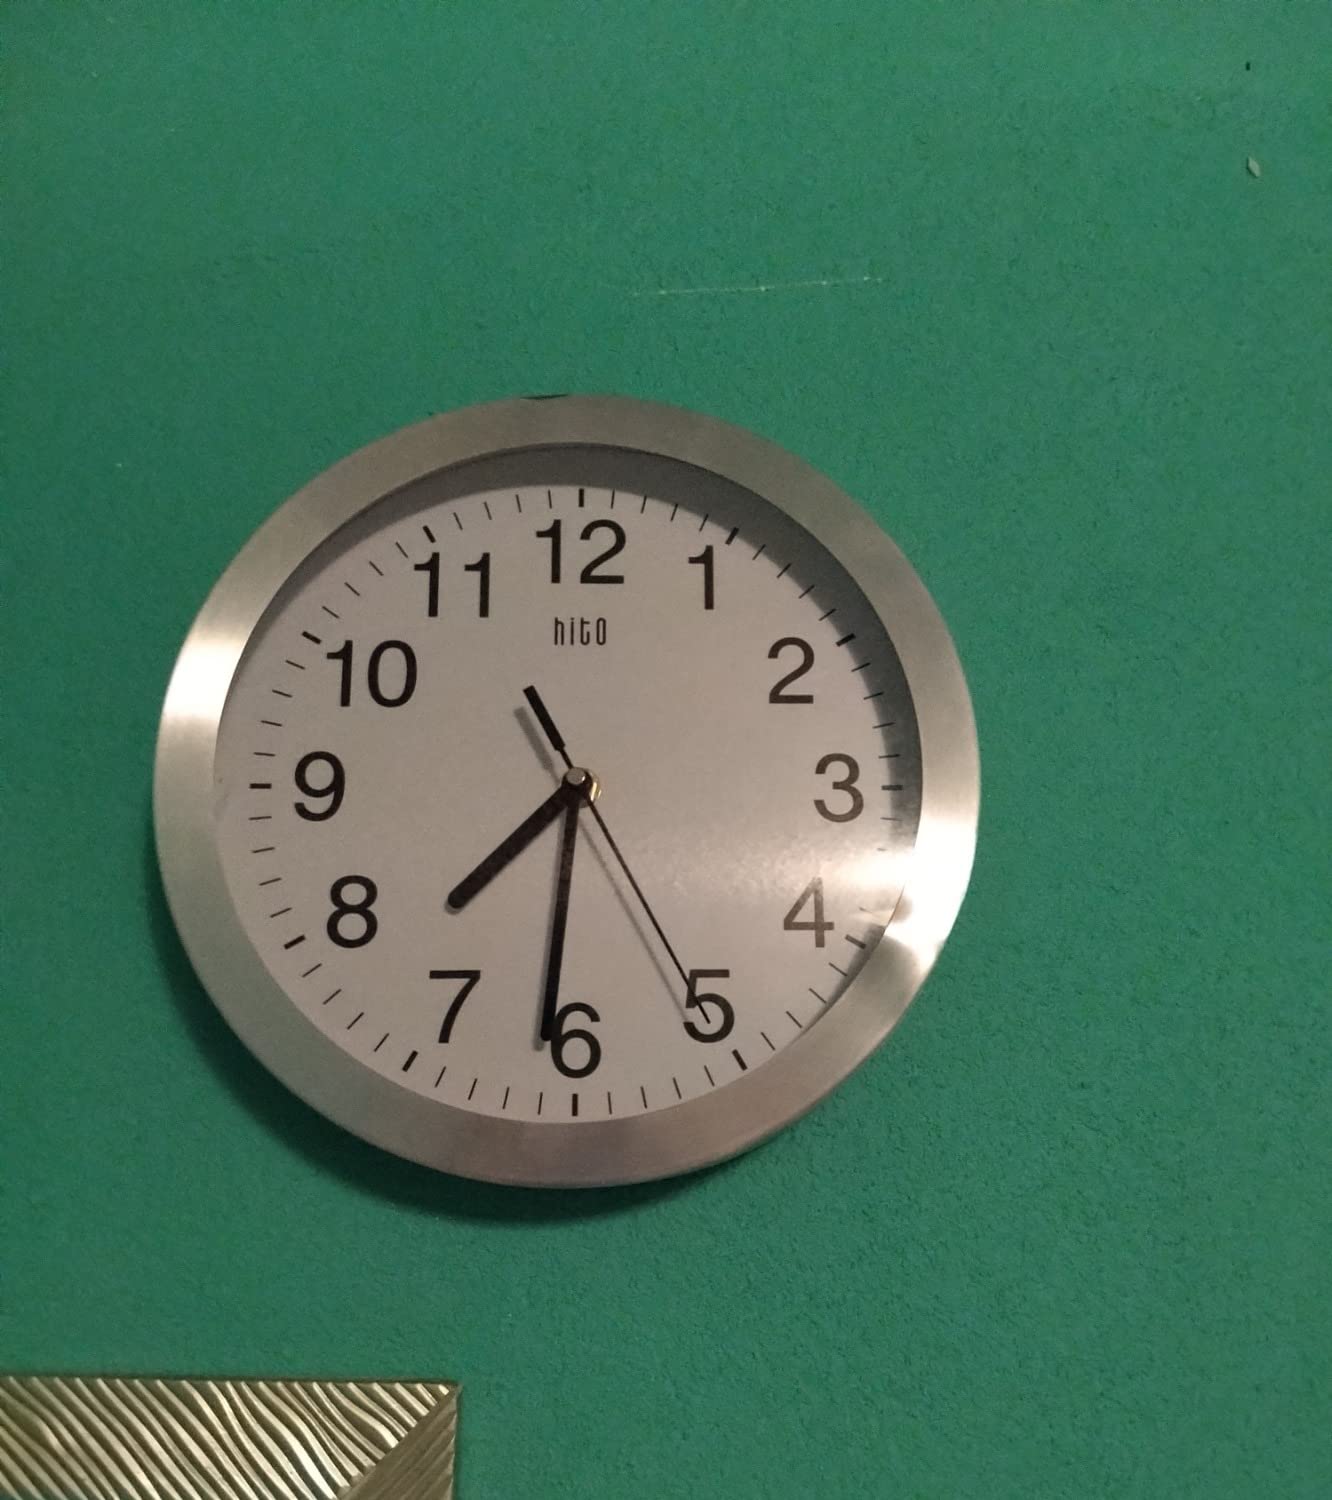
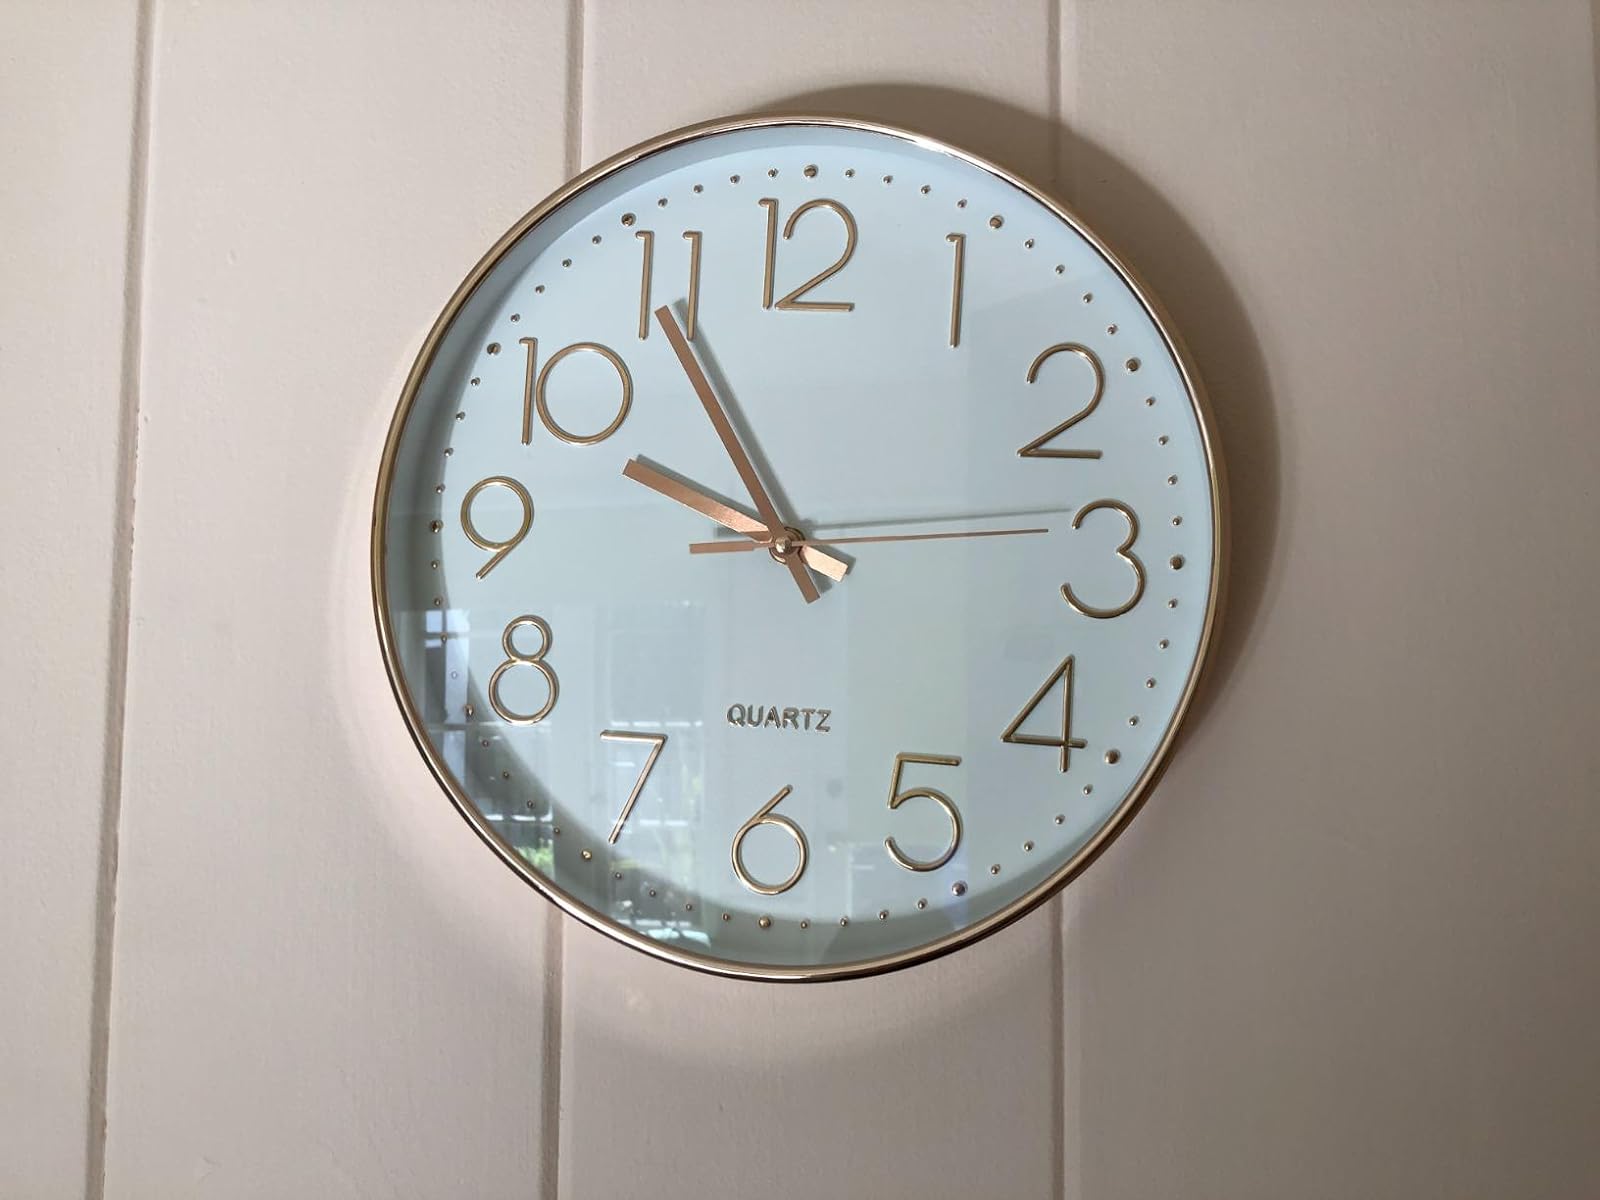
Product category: clock
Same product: no